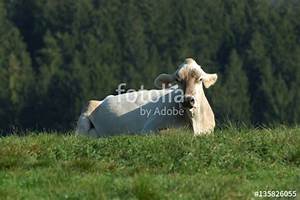
Label: cow